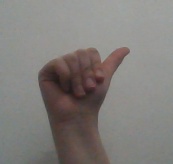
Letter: dhad